Grey triggerfish

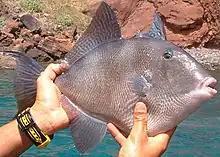
"Balistes capriscus"

The grey triggerfish is a medium-sized fish that can grow to , but a more common length is . The small beak-like mouth at the tip of the snout has fleshy lips. The eyes are set far back near the top of the head. The body is laterally compressed and deep-bodied with a tough, leathery skin. The front dorsal fin has three spines, the first being very strong and much longer than the other two. The second dorsal fin has 26 to 29 soft rays and is much the same size and shape as the anal fin directly below it which has no spines and 23 to 26 soft rays. The pectoral fins are small and rounded. The outer rays of the caudal fin are elongated in larger individuals. The scales on the head and front half of the body are large while those on the hind half are smaller and smooth.